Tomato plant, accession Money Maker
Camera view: bottom (45 deg); turntable rotation: 150 degrees
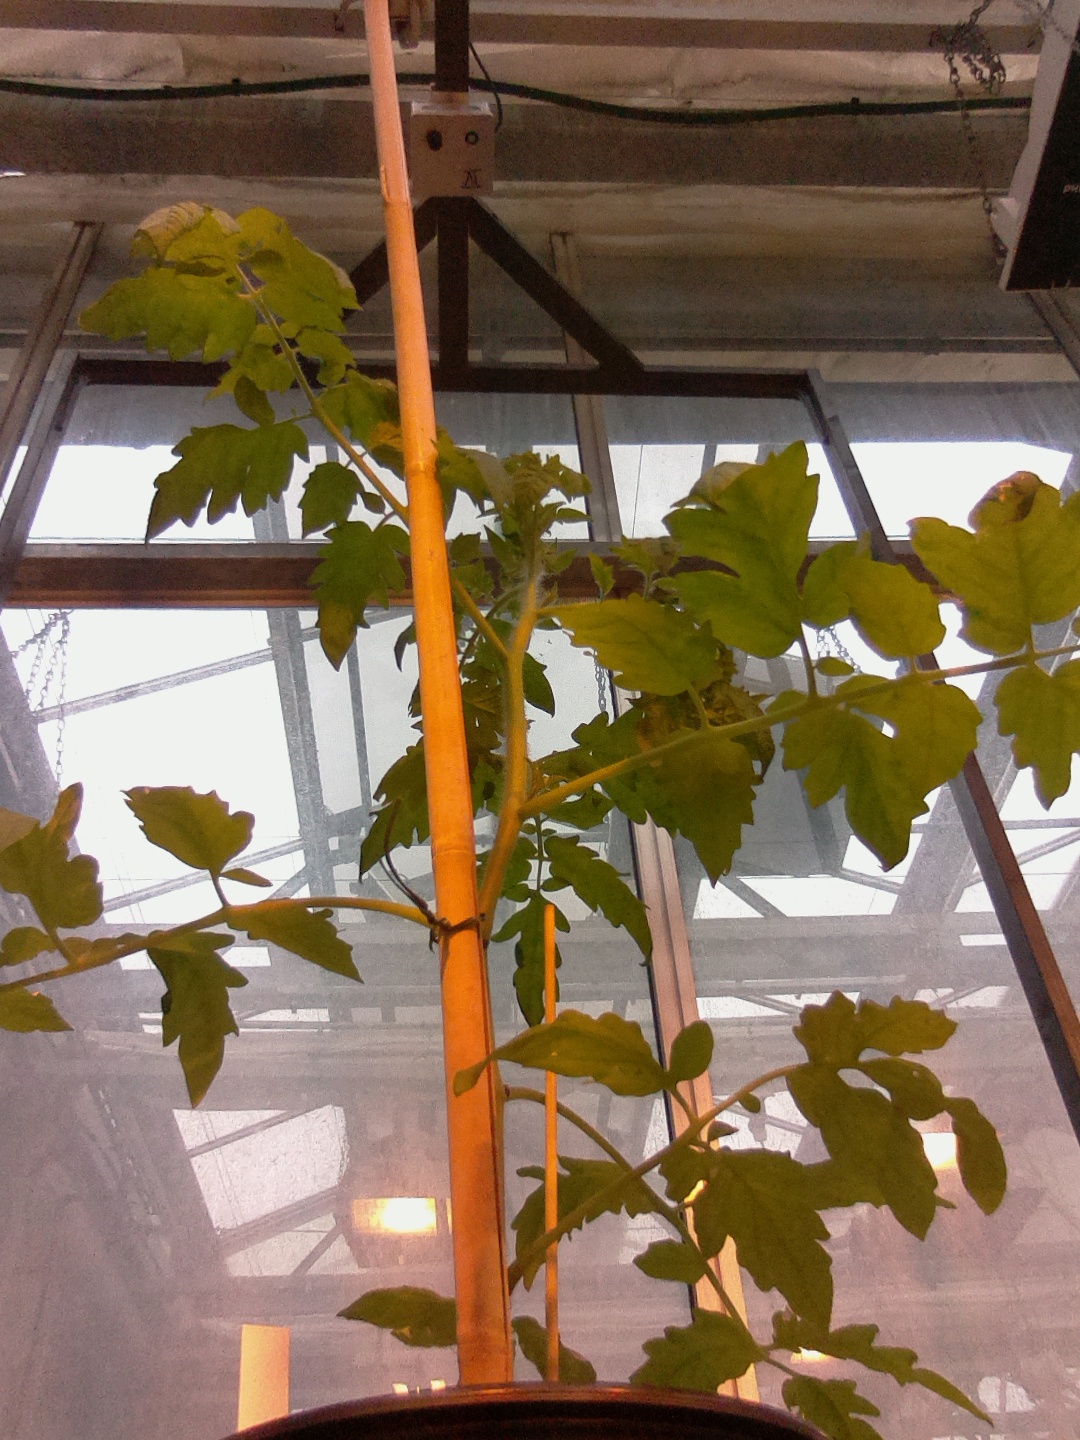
BBCH growth stage 14: 8 of true leaves visible